Anthony Parel

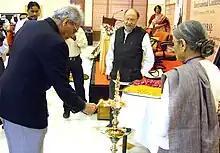
Anthony Parel lights a traditional "diya" at the Hind Swaraj International Centenary Conference in Nov 2009.

Anthony Parel (born 1926) is a Canadian historian, author and academic. He has authored and edited a number of books, on subjects including Thomas Aquinas, Niccolò Machiavelli, Mohandas Karamchand Gandhi and South Asian history.